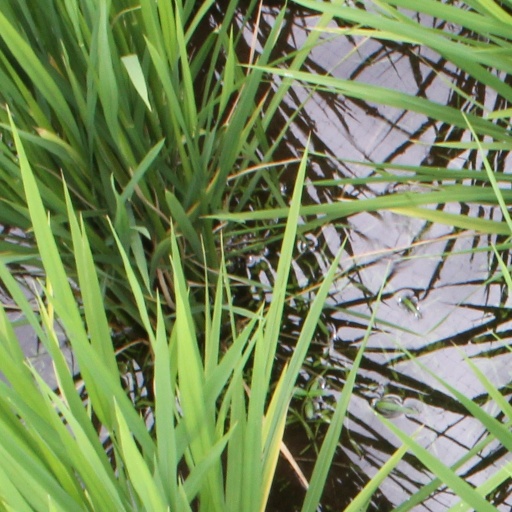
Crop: rice